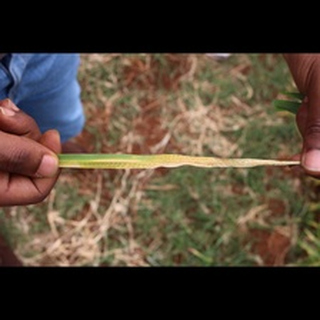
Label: wheat_brown_rust